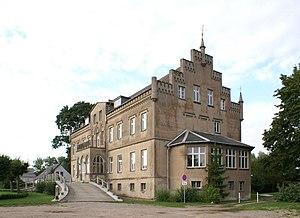
Le château de Wrangelsburg est un château allemand bâti en 1880 et situé à Wrangelsburg dans l'arrondissement de Poméranie-Occidentale-Rügen. Il appartient aujourd'hui à la commune de Wrangelsburg.